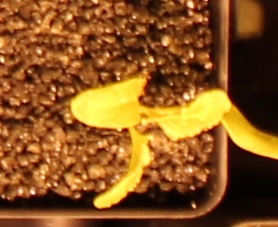
Label: Sugar beet